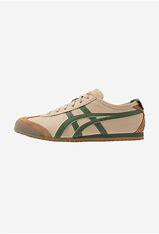
Brand: Onitsuka
Model: Tiger Onitsuka Tiger Mexico 66